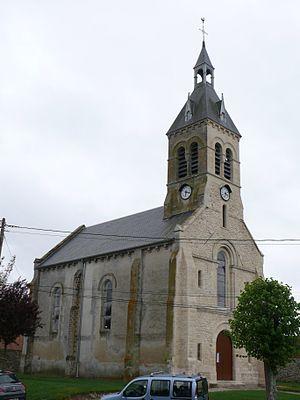
L'église Saint-Martin de Chèvreville (Oise, Picardie, France).
Chèvreville est une commune française située dans le département de l'Oise, en région Hauts-de-France.